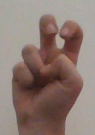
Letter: toot